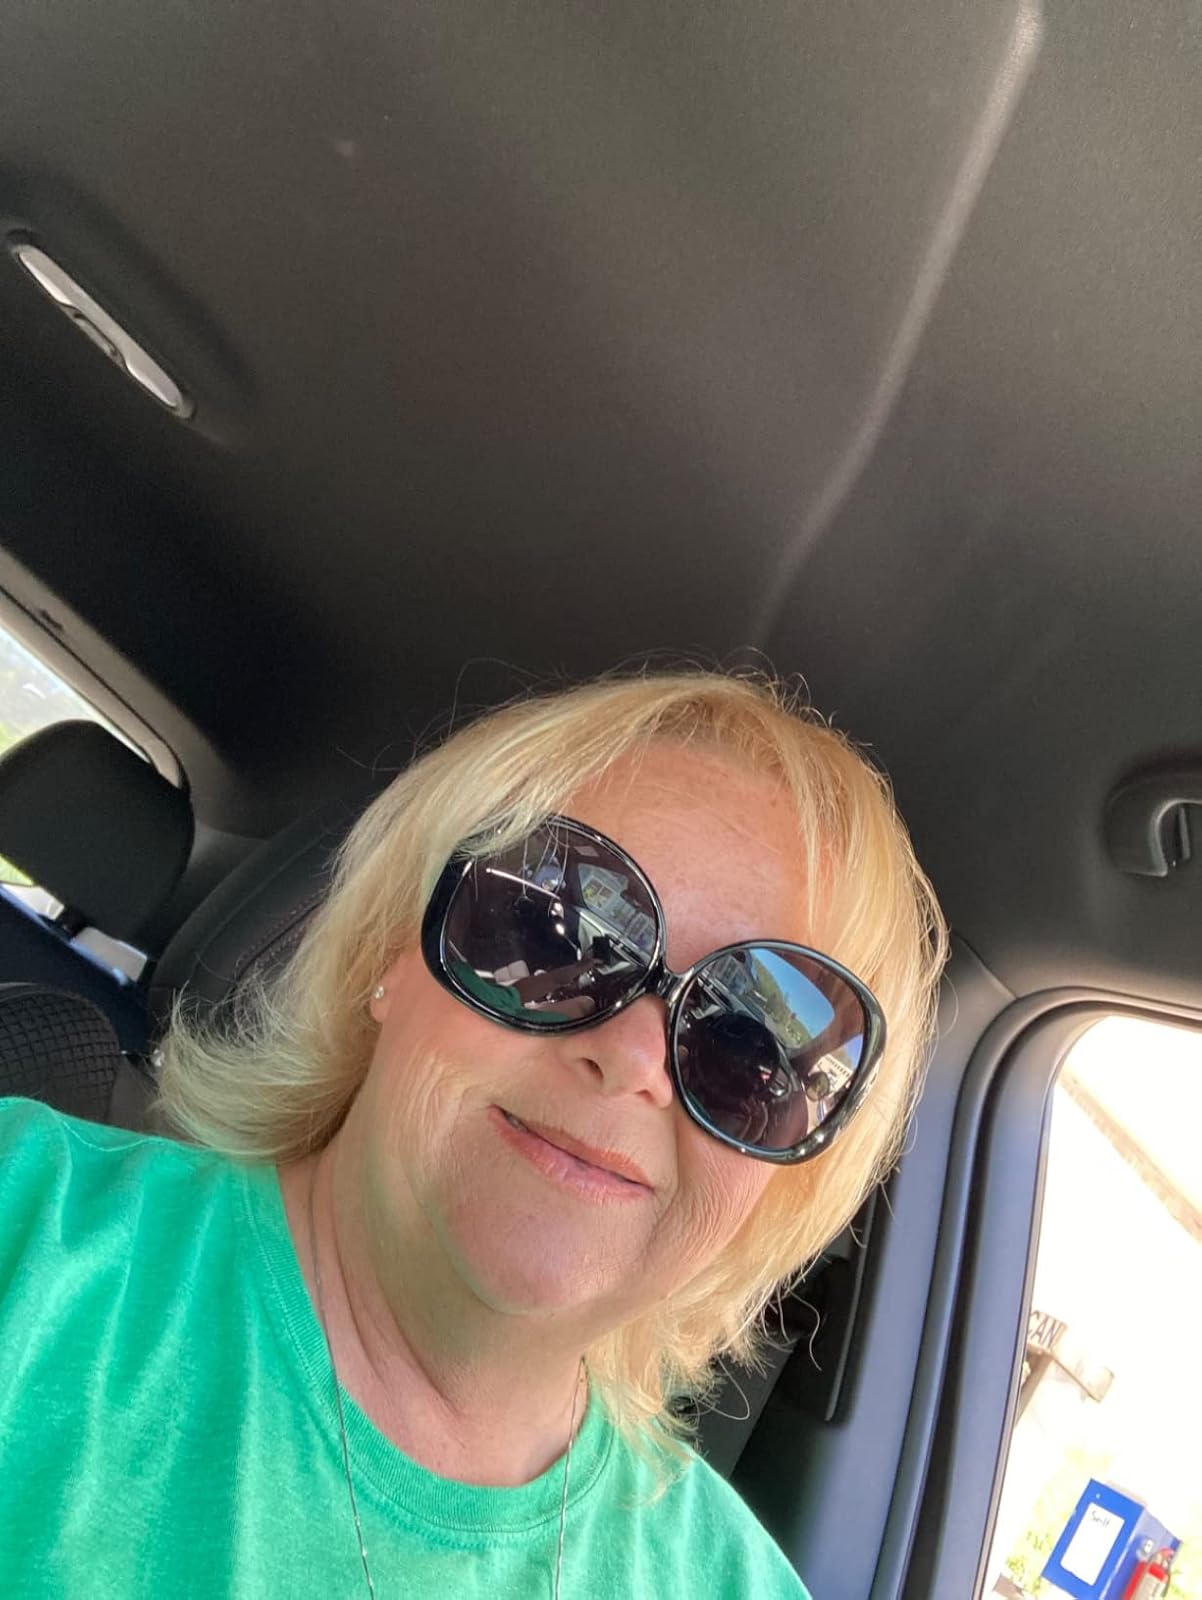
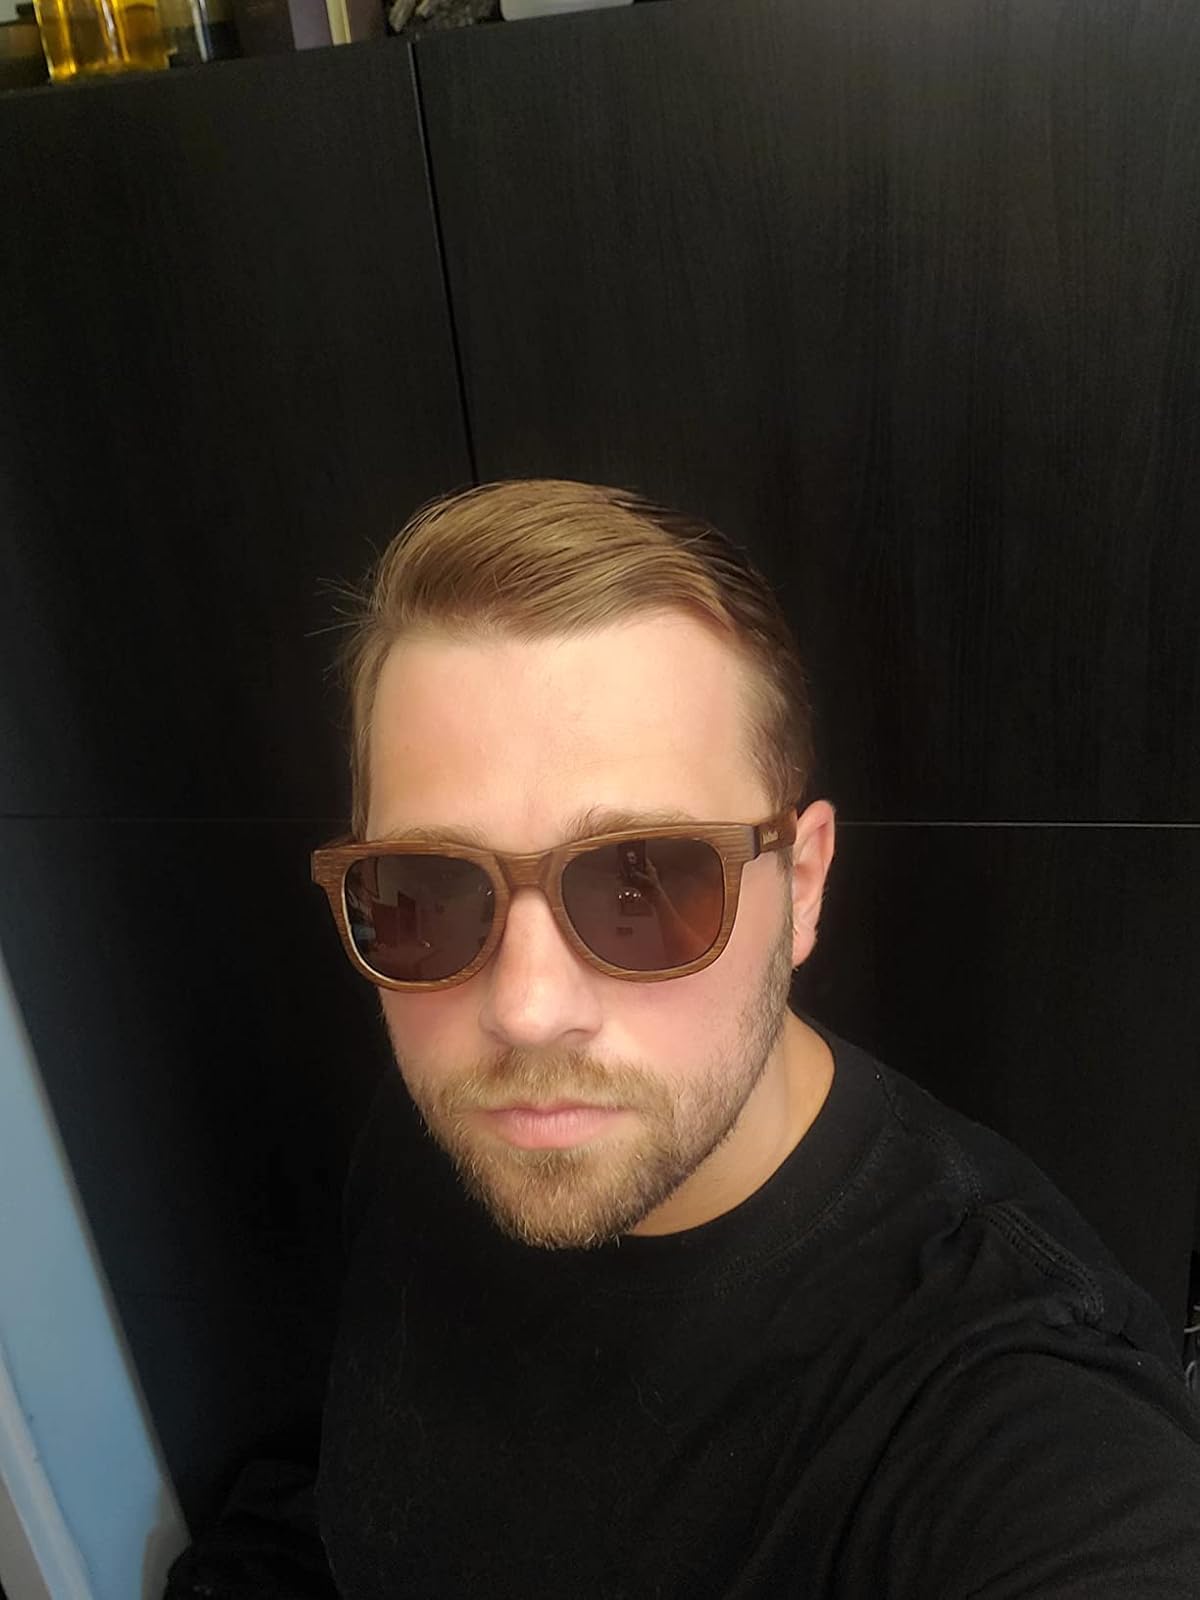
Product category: accessories_sunglasses
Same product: no